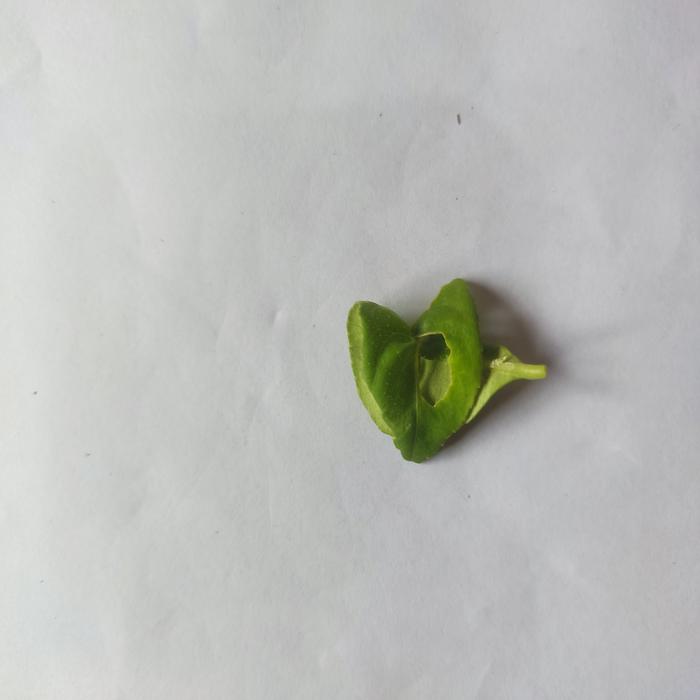
Crop: Lemon
Leaf condition: Leaf_Curl